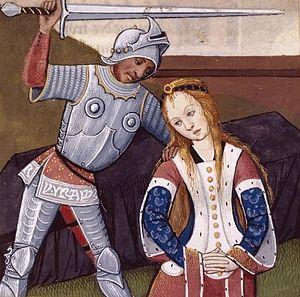
Mort de Polyxène, fille de Priam et d'Hécube.